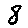
Label: 8